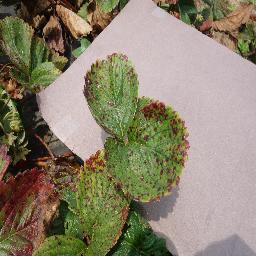
Label: Strawberry___Leaf_scorch